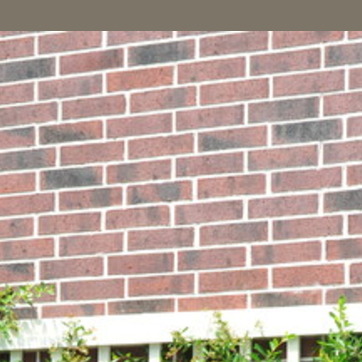
Material: brick